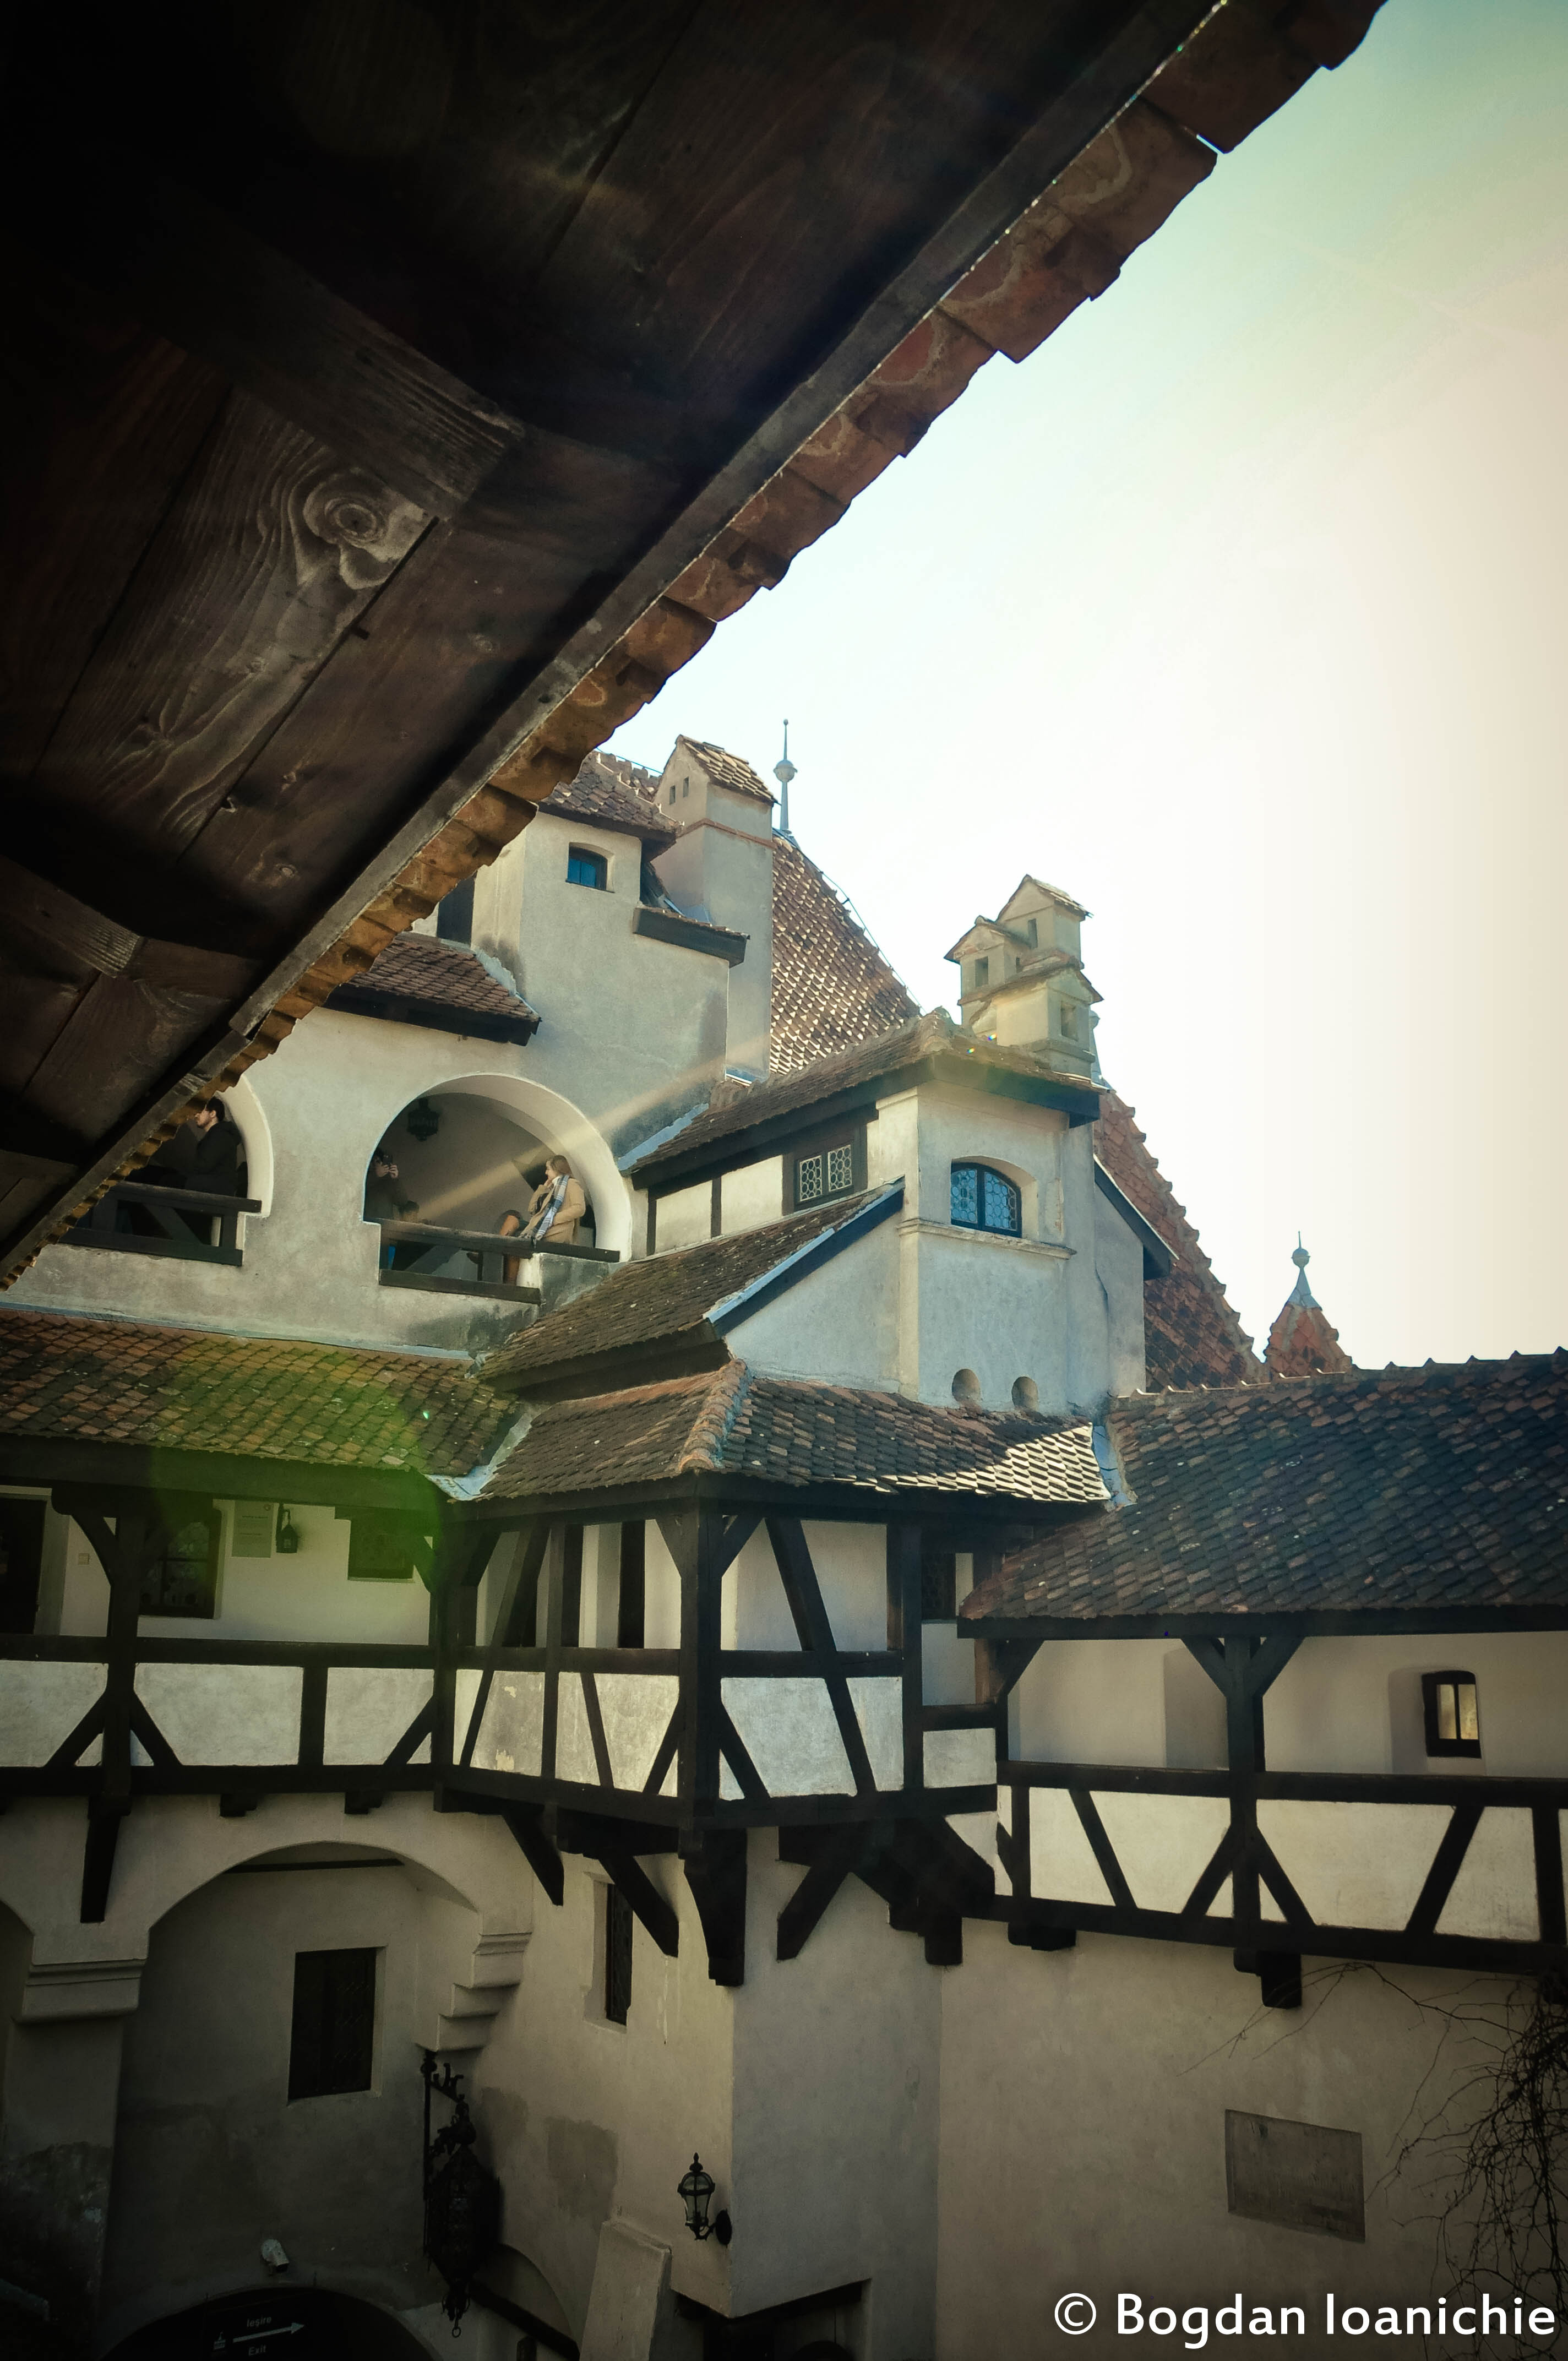
Castle Bran, architecture, sky, building, daylighting, stock photography, window, house, world, tourism